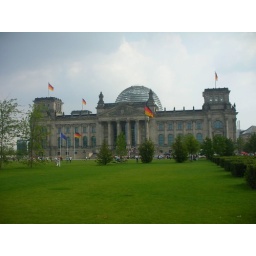
Reichstag building - glass dome by Norman Foster